Lepeda Beach

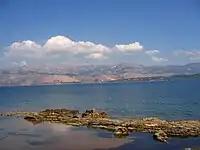
Lepeda beach at noon

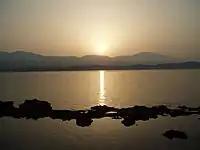
Lepeda beach at sunrise

The adjacent area is composed of local limestone with a brushwood cover. Homes with beach front access dot the area.